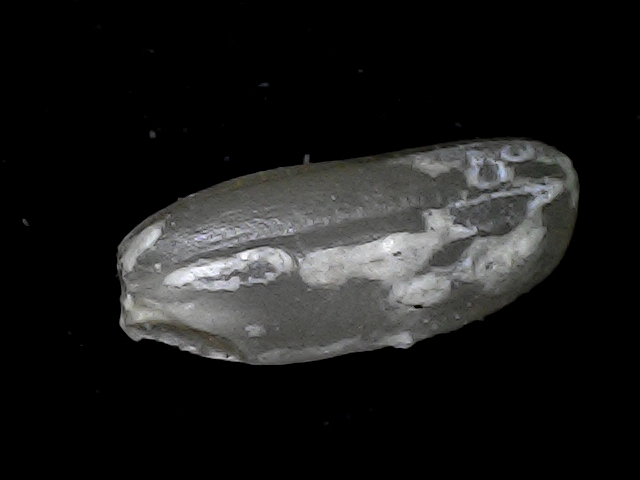
Rice variety: BD79